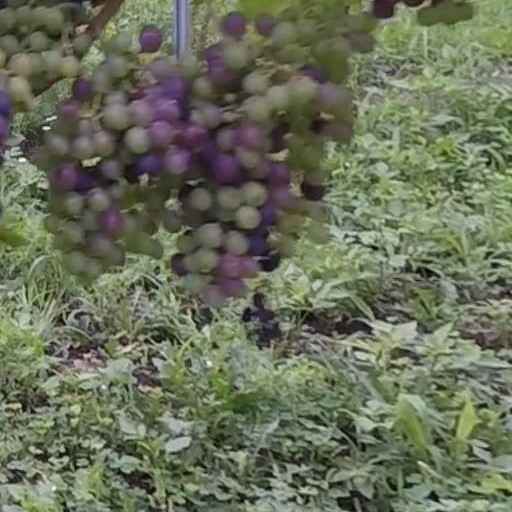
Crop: grape